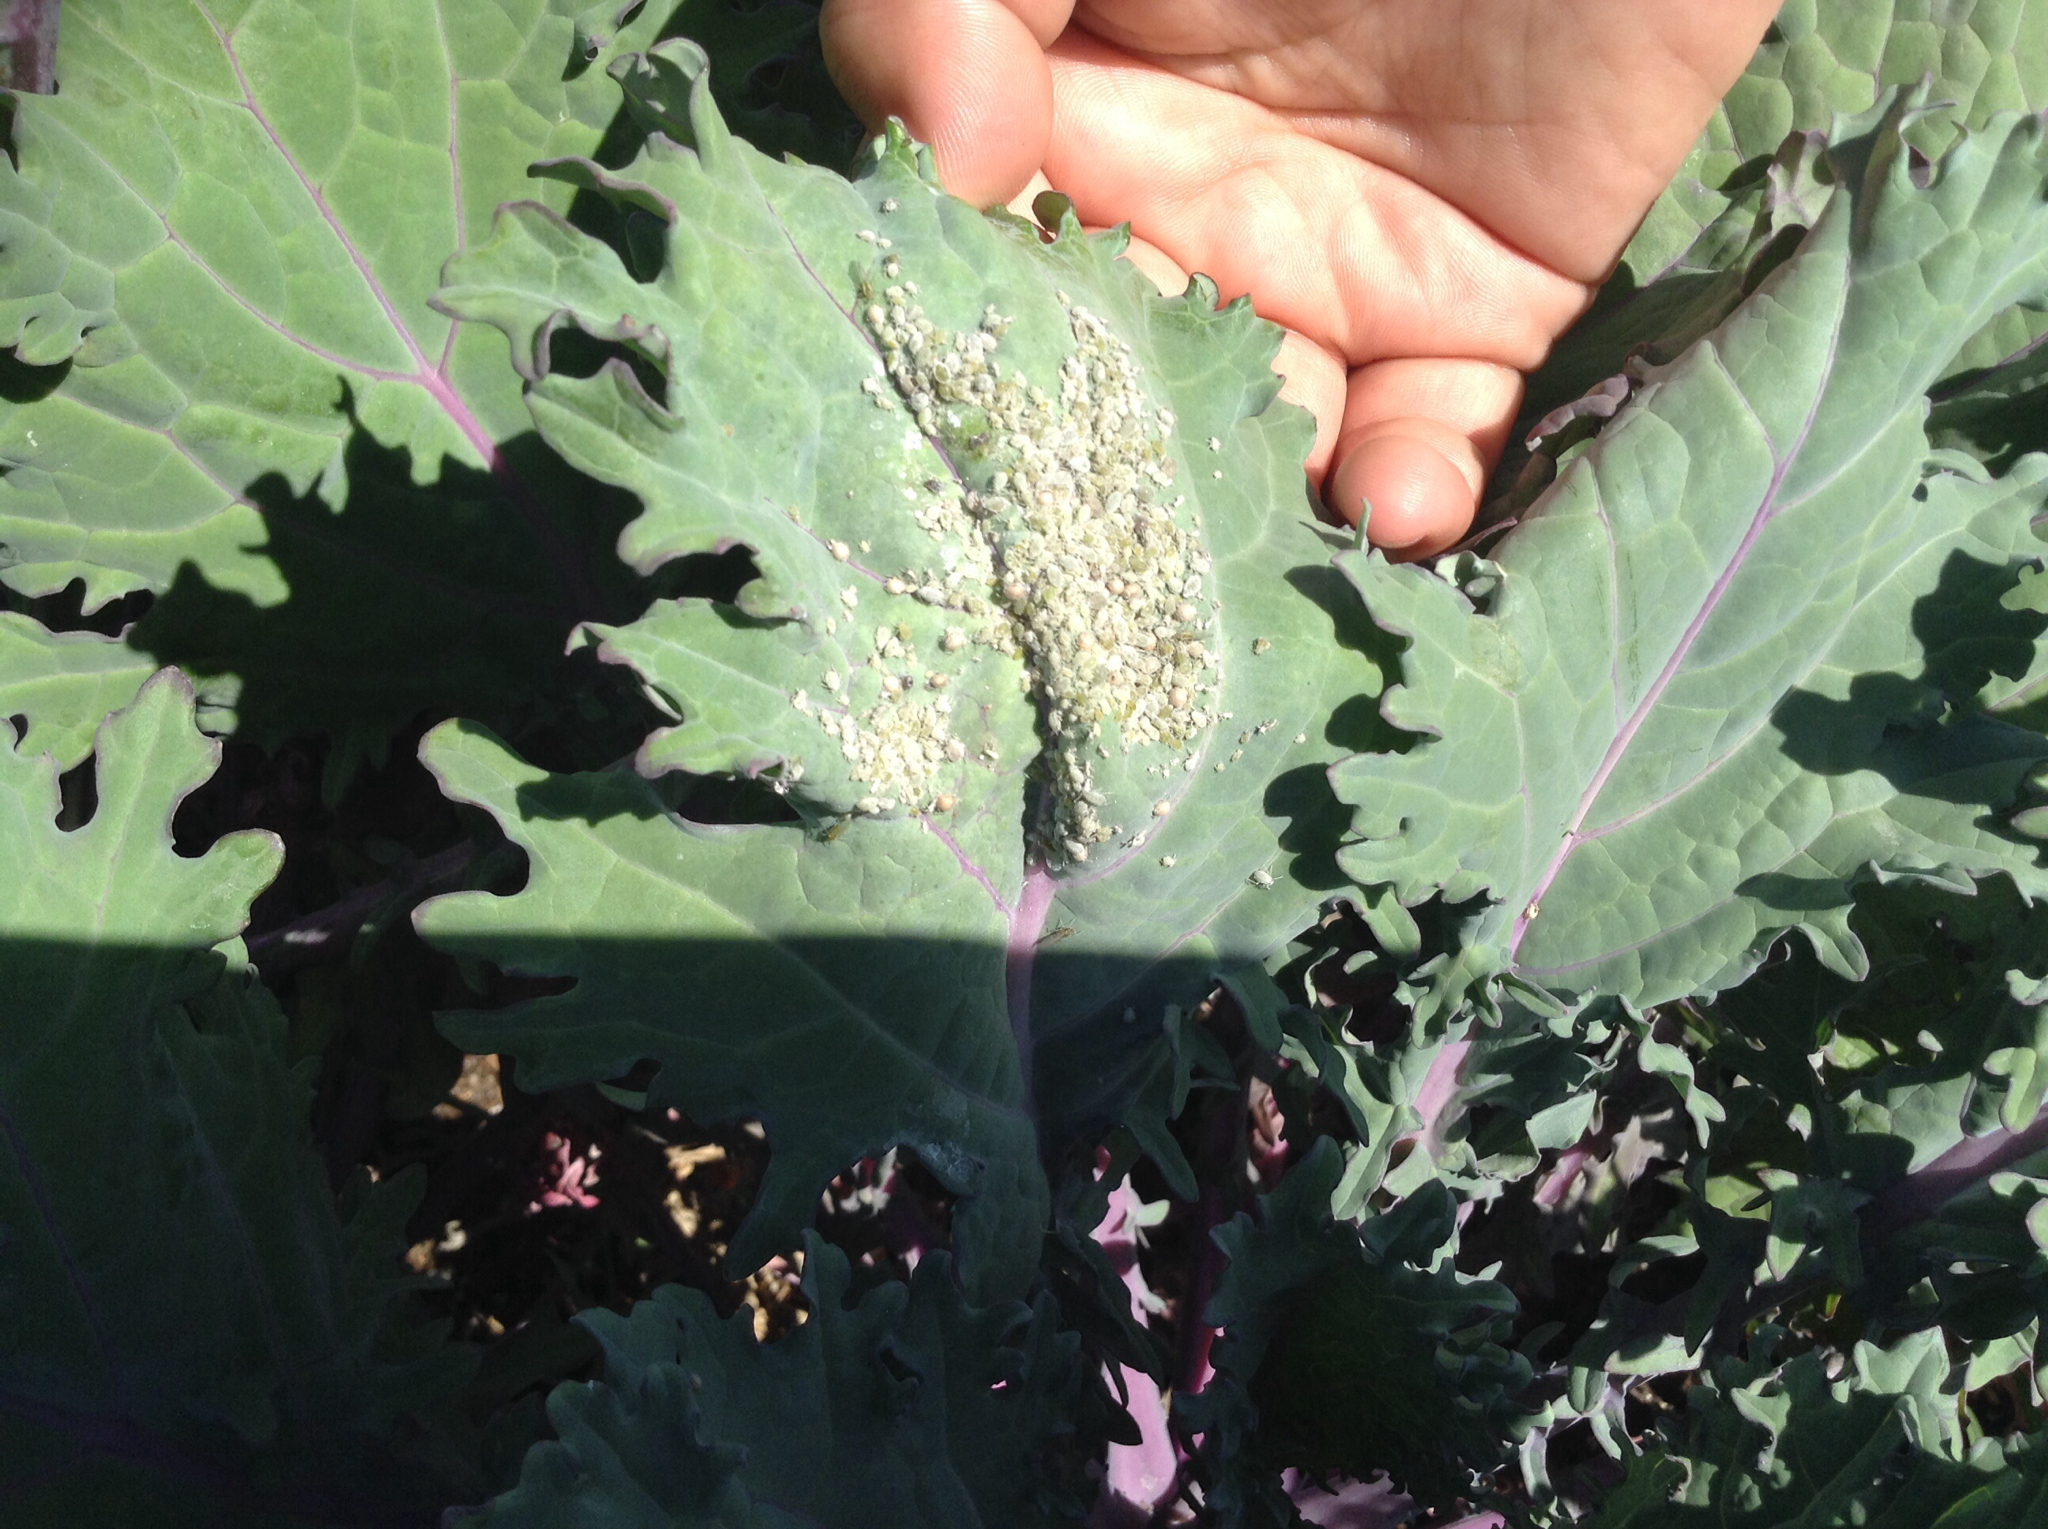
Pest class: cabbage_aphid